Eglinton Country Park

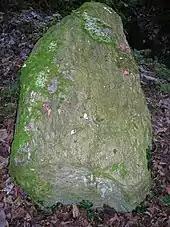
The Eglinton glacial erratic boulder

The commercial park near Irvine, situated in what was called the 'Crow Wood', has been named 'Tournament Park' and a 'castle' folly has been constructed on the nearby roundabout, commemorating the event. One of the main entrances to the castle, the Redburn gates, ran through this commercial park, however nothing now is left of the old ornamental gates and lodges that existed here, with just a portion of sandstone walling existing at the side of a layby. It is not known what happened to this sundial, but it may survive at another site.